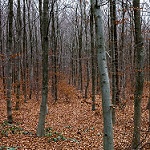
Label: forest